Mexuar

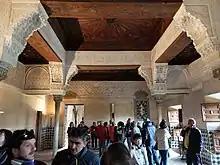
"Sala del Mexuar" (Council Hall), looking south

The hall to the east of the "Patio de Machuca" was known in Arabic as the "Majlis al-Qu'ūd" ('Council Hall') and known in Spanish today as the "Sala del Mexuar". It served as an audience chamber and throne hall for the sultan – at least during some periods – when he was receiving petitions from the public. It's likely that members of the public did not enter the hall itself and had to remain in the courtyards. Instead, their petitions were written down and then brought here to the sultan by court officials. The sultan then deliberated and passed judgement.